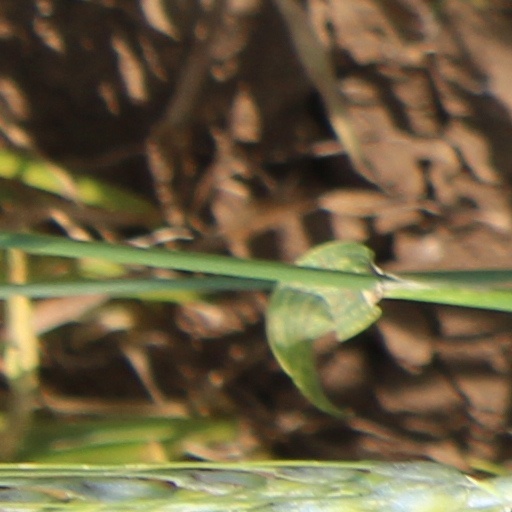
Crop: wheat